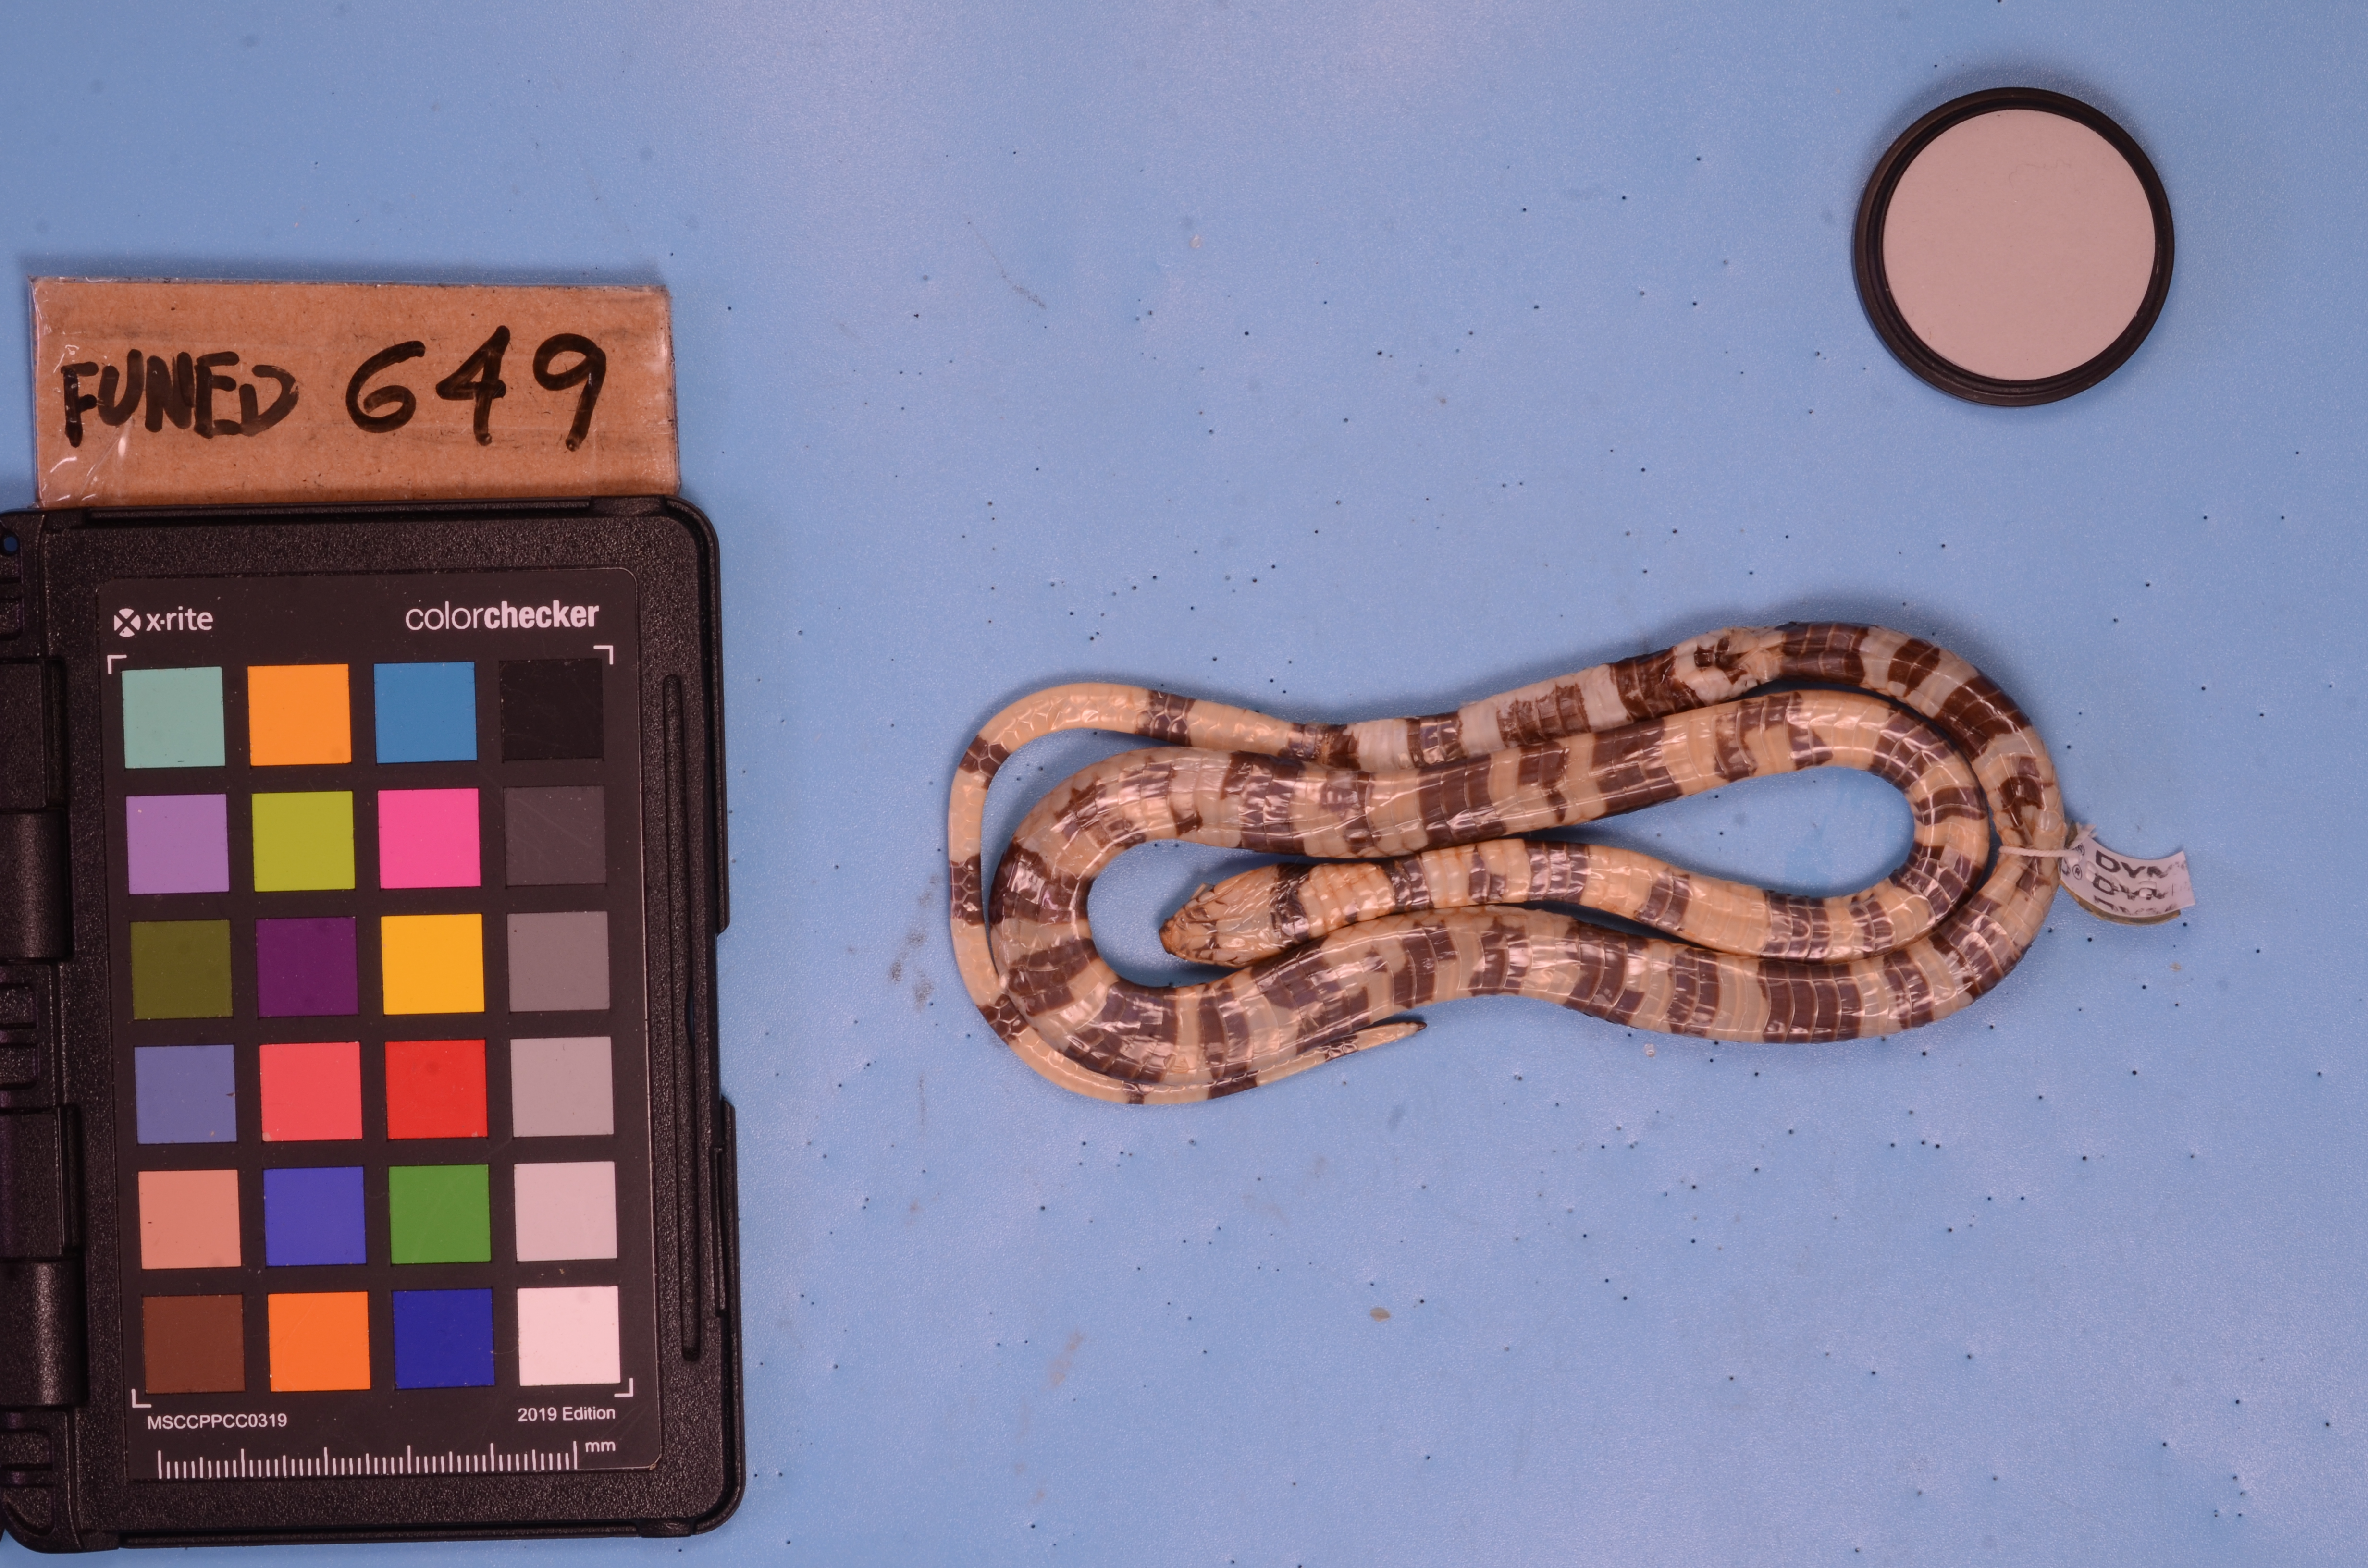
Species: Simophis rhinostoma
View: ventral
Mimicry status: mimic